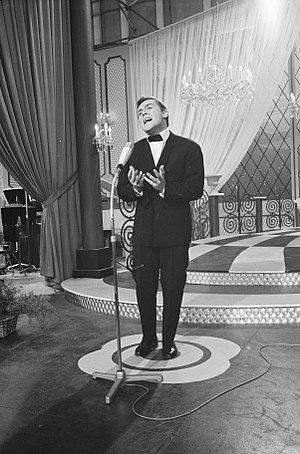
Âge tendre, la tournée des Idoles, souvent appelée Âge tendre et anciennement Âge tendre et têtes de bois, est une tournée musicale d'artistes de variétés ayant débuté leur carrière dans les années 1960 et 1970.
François Deguelt, né Louis François Deghelt le 4 décembre 1932 à Tarbes et mort le 22 janvier 2014 au Thoronet, est un auteur-compositeur-interprète français.
Dis rien est une chanson écrite par René Rouzaud, composée par Henri Salvador et interprétée par François Deguelt pour représenter Monaco au Concours Eurovision de la chanson 1962 se déroulant à Luxembourg.